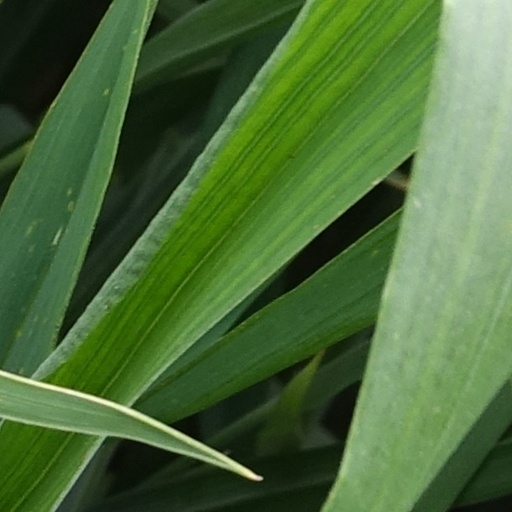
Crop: wheat